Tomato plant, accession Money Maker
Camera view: tilt-top (135 deg); turntable rotation: 90 degrees
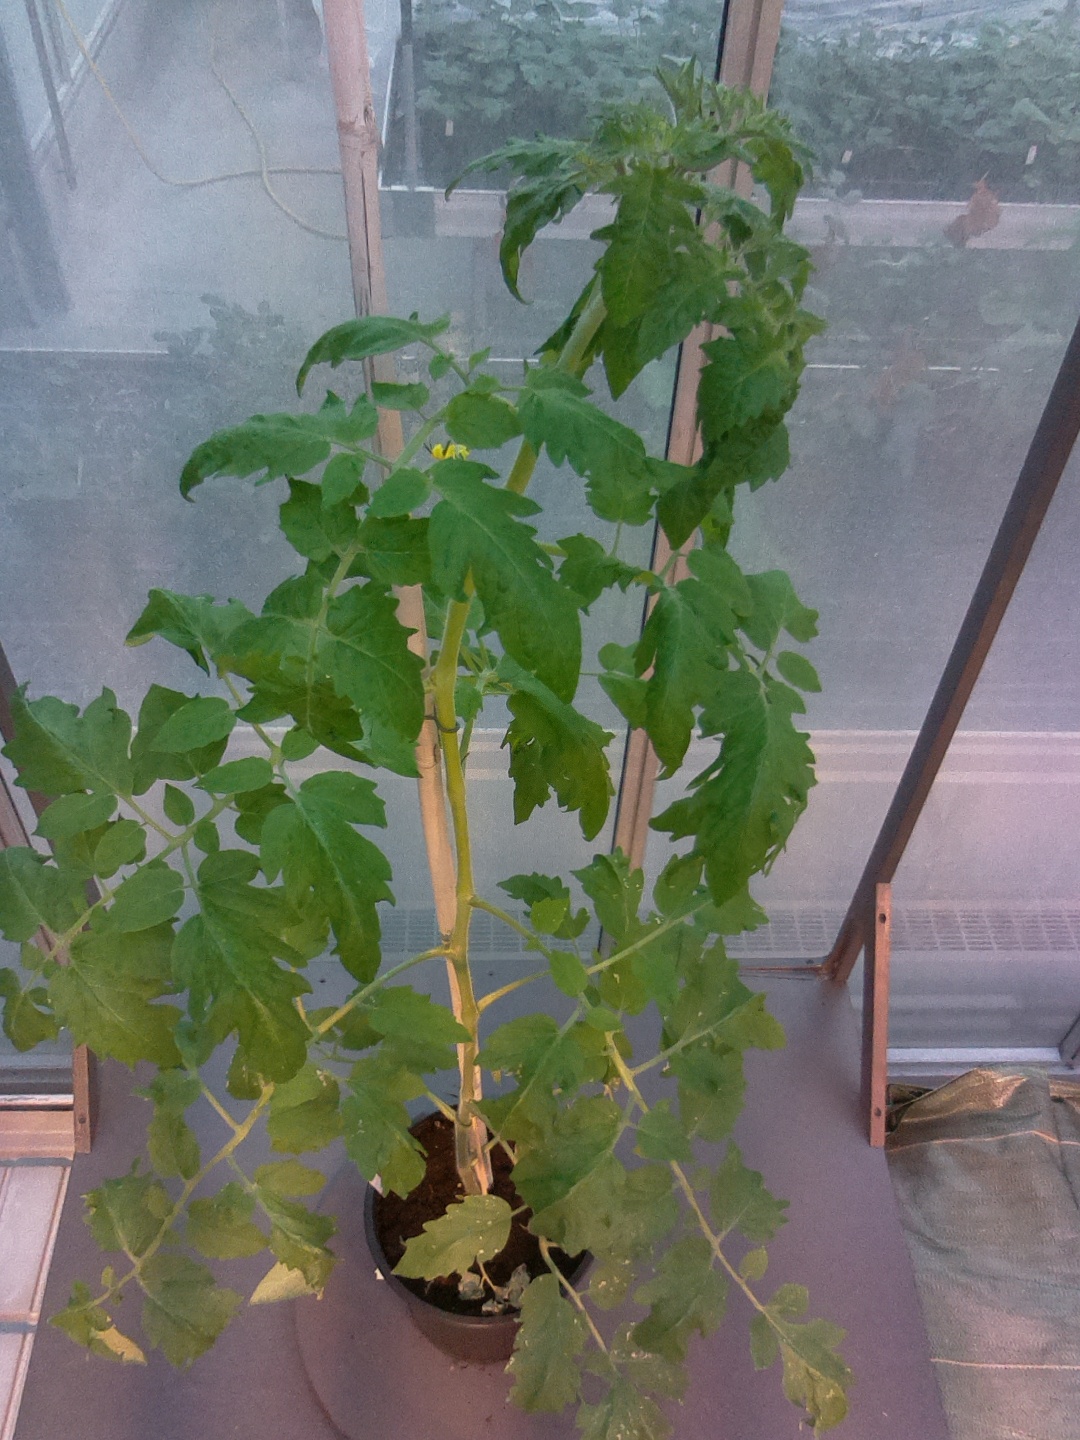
BBCH growth stage 64: 40%-50% of flowers open